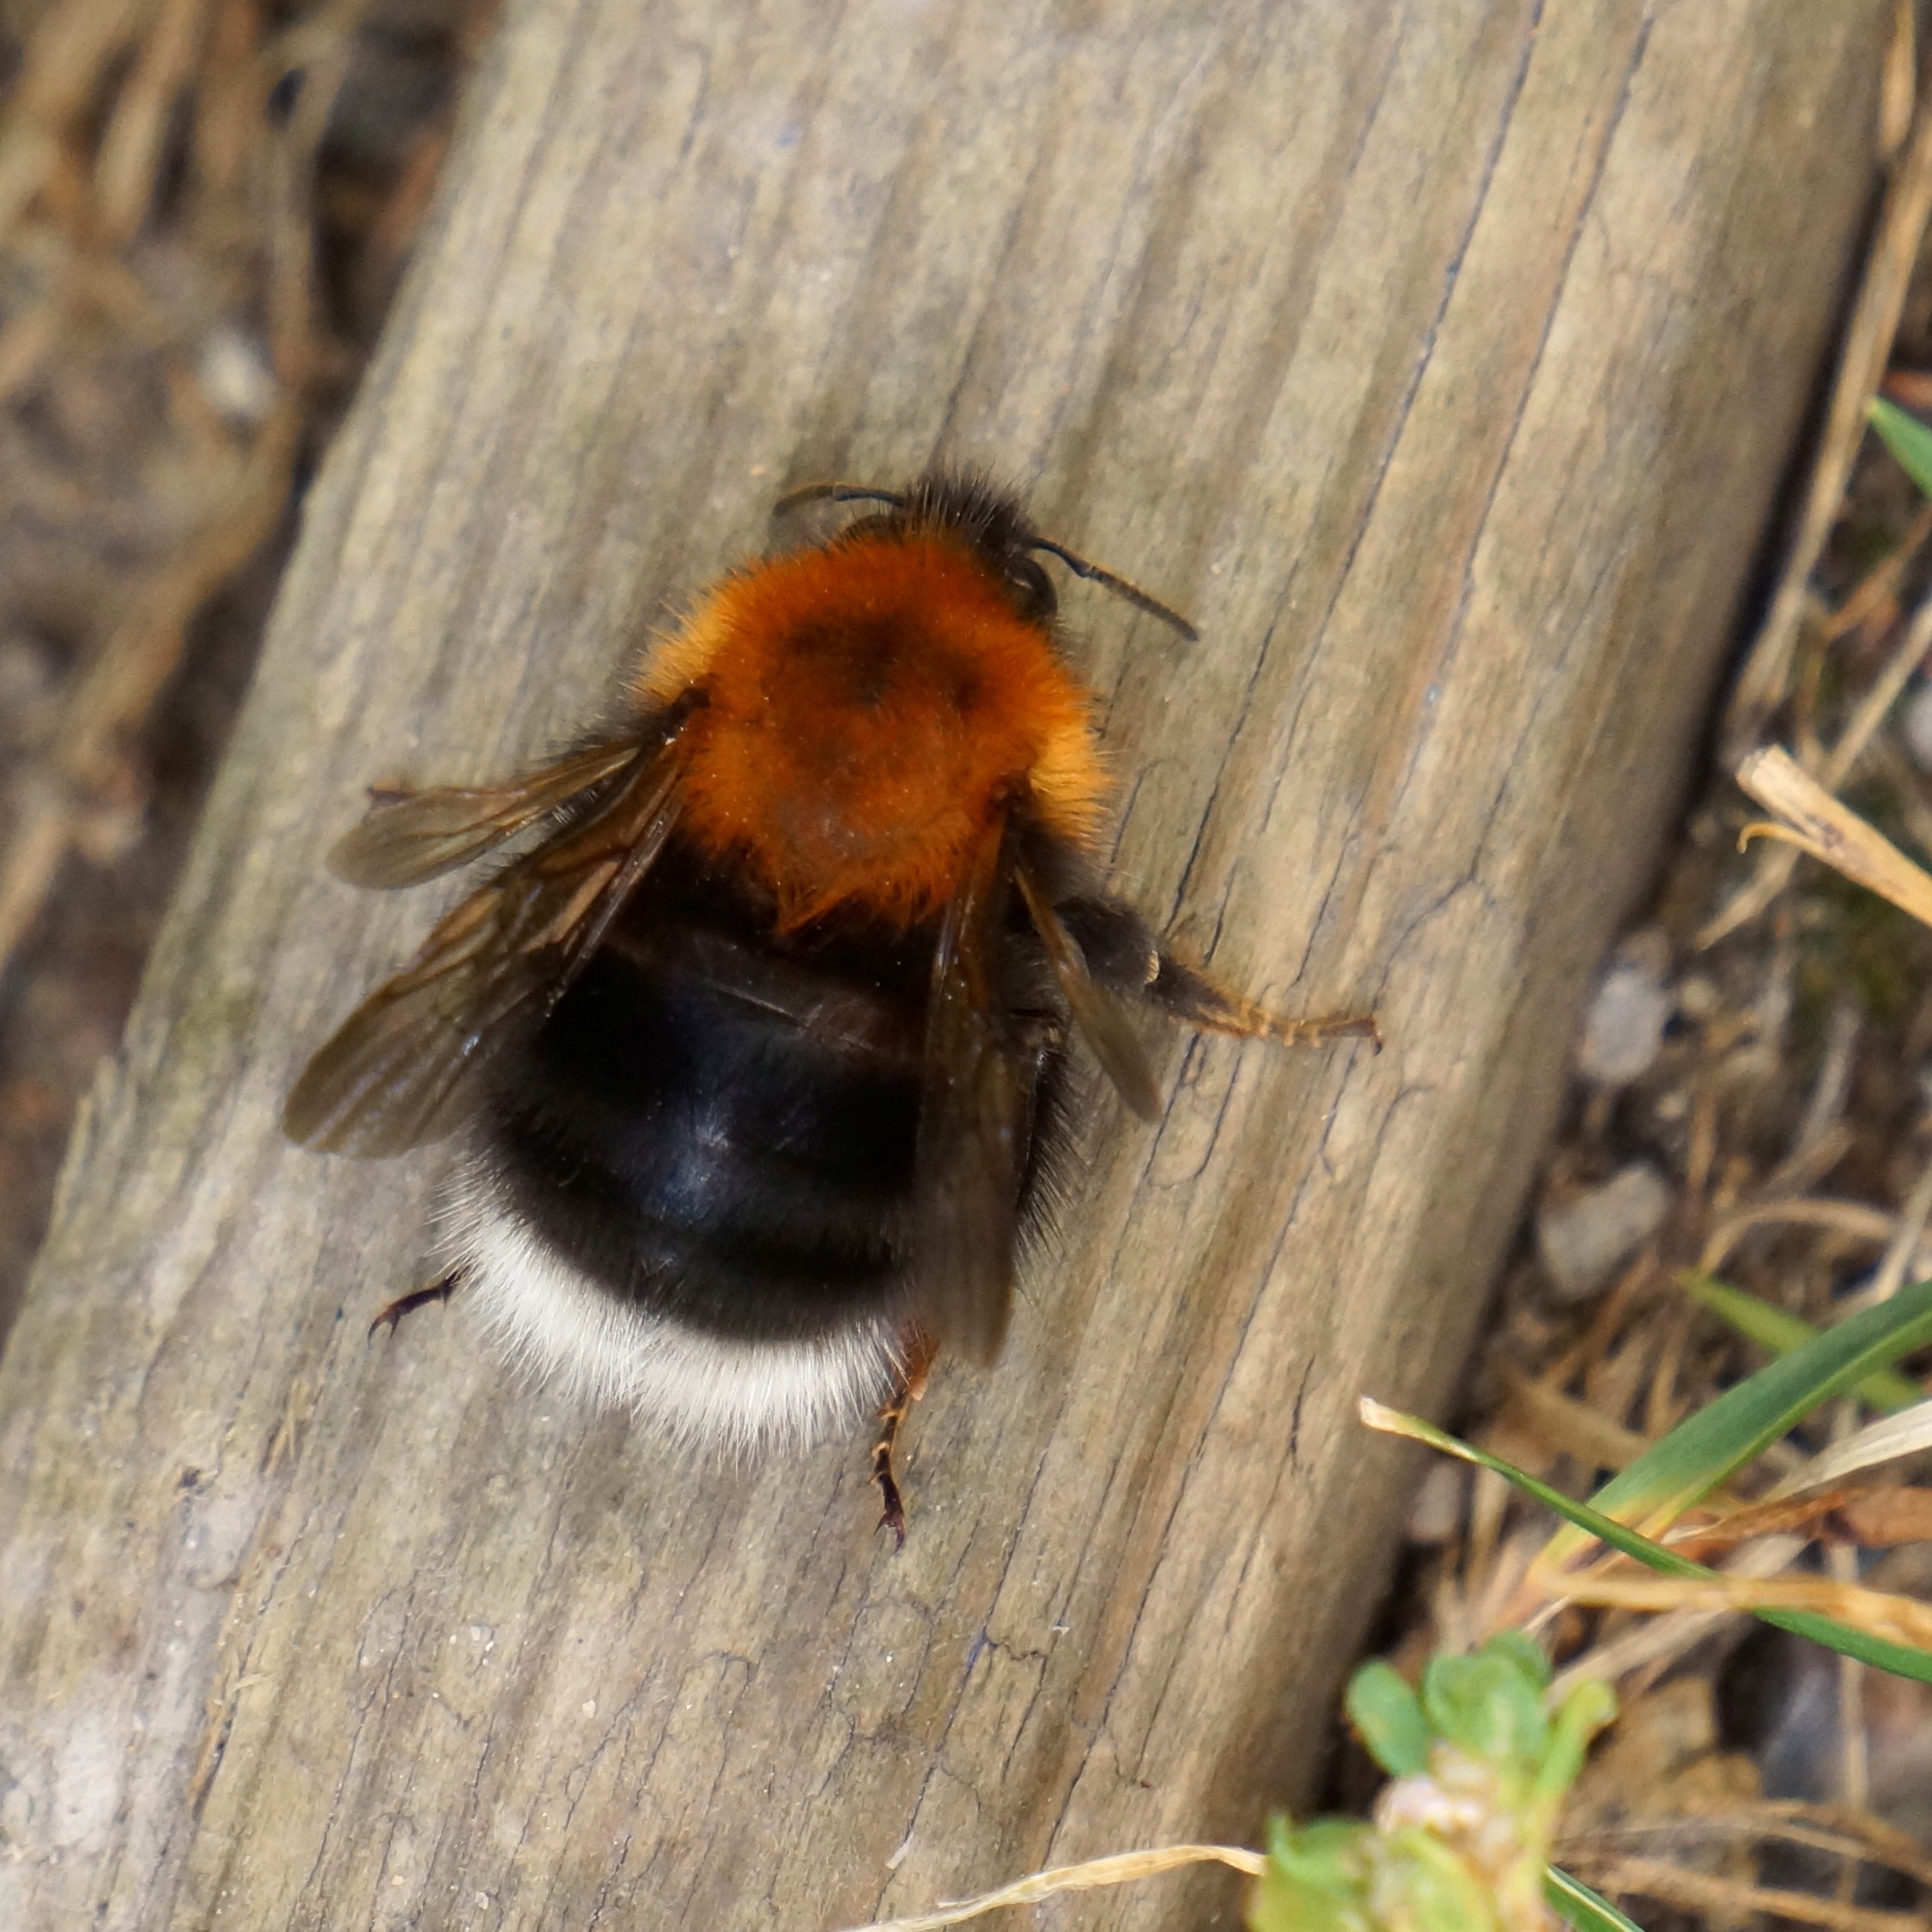
nature, flower, wildlife, insect, fauna, invertebrate, close up, bee, hornet, wasp, bumble bee, bumblebee, bombus, macro photography, arthropod, honey bee, pollinator, membrane winged insect